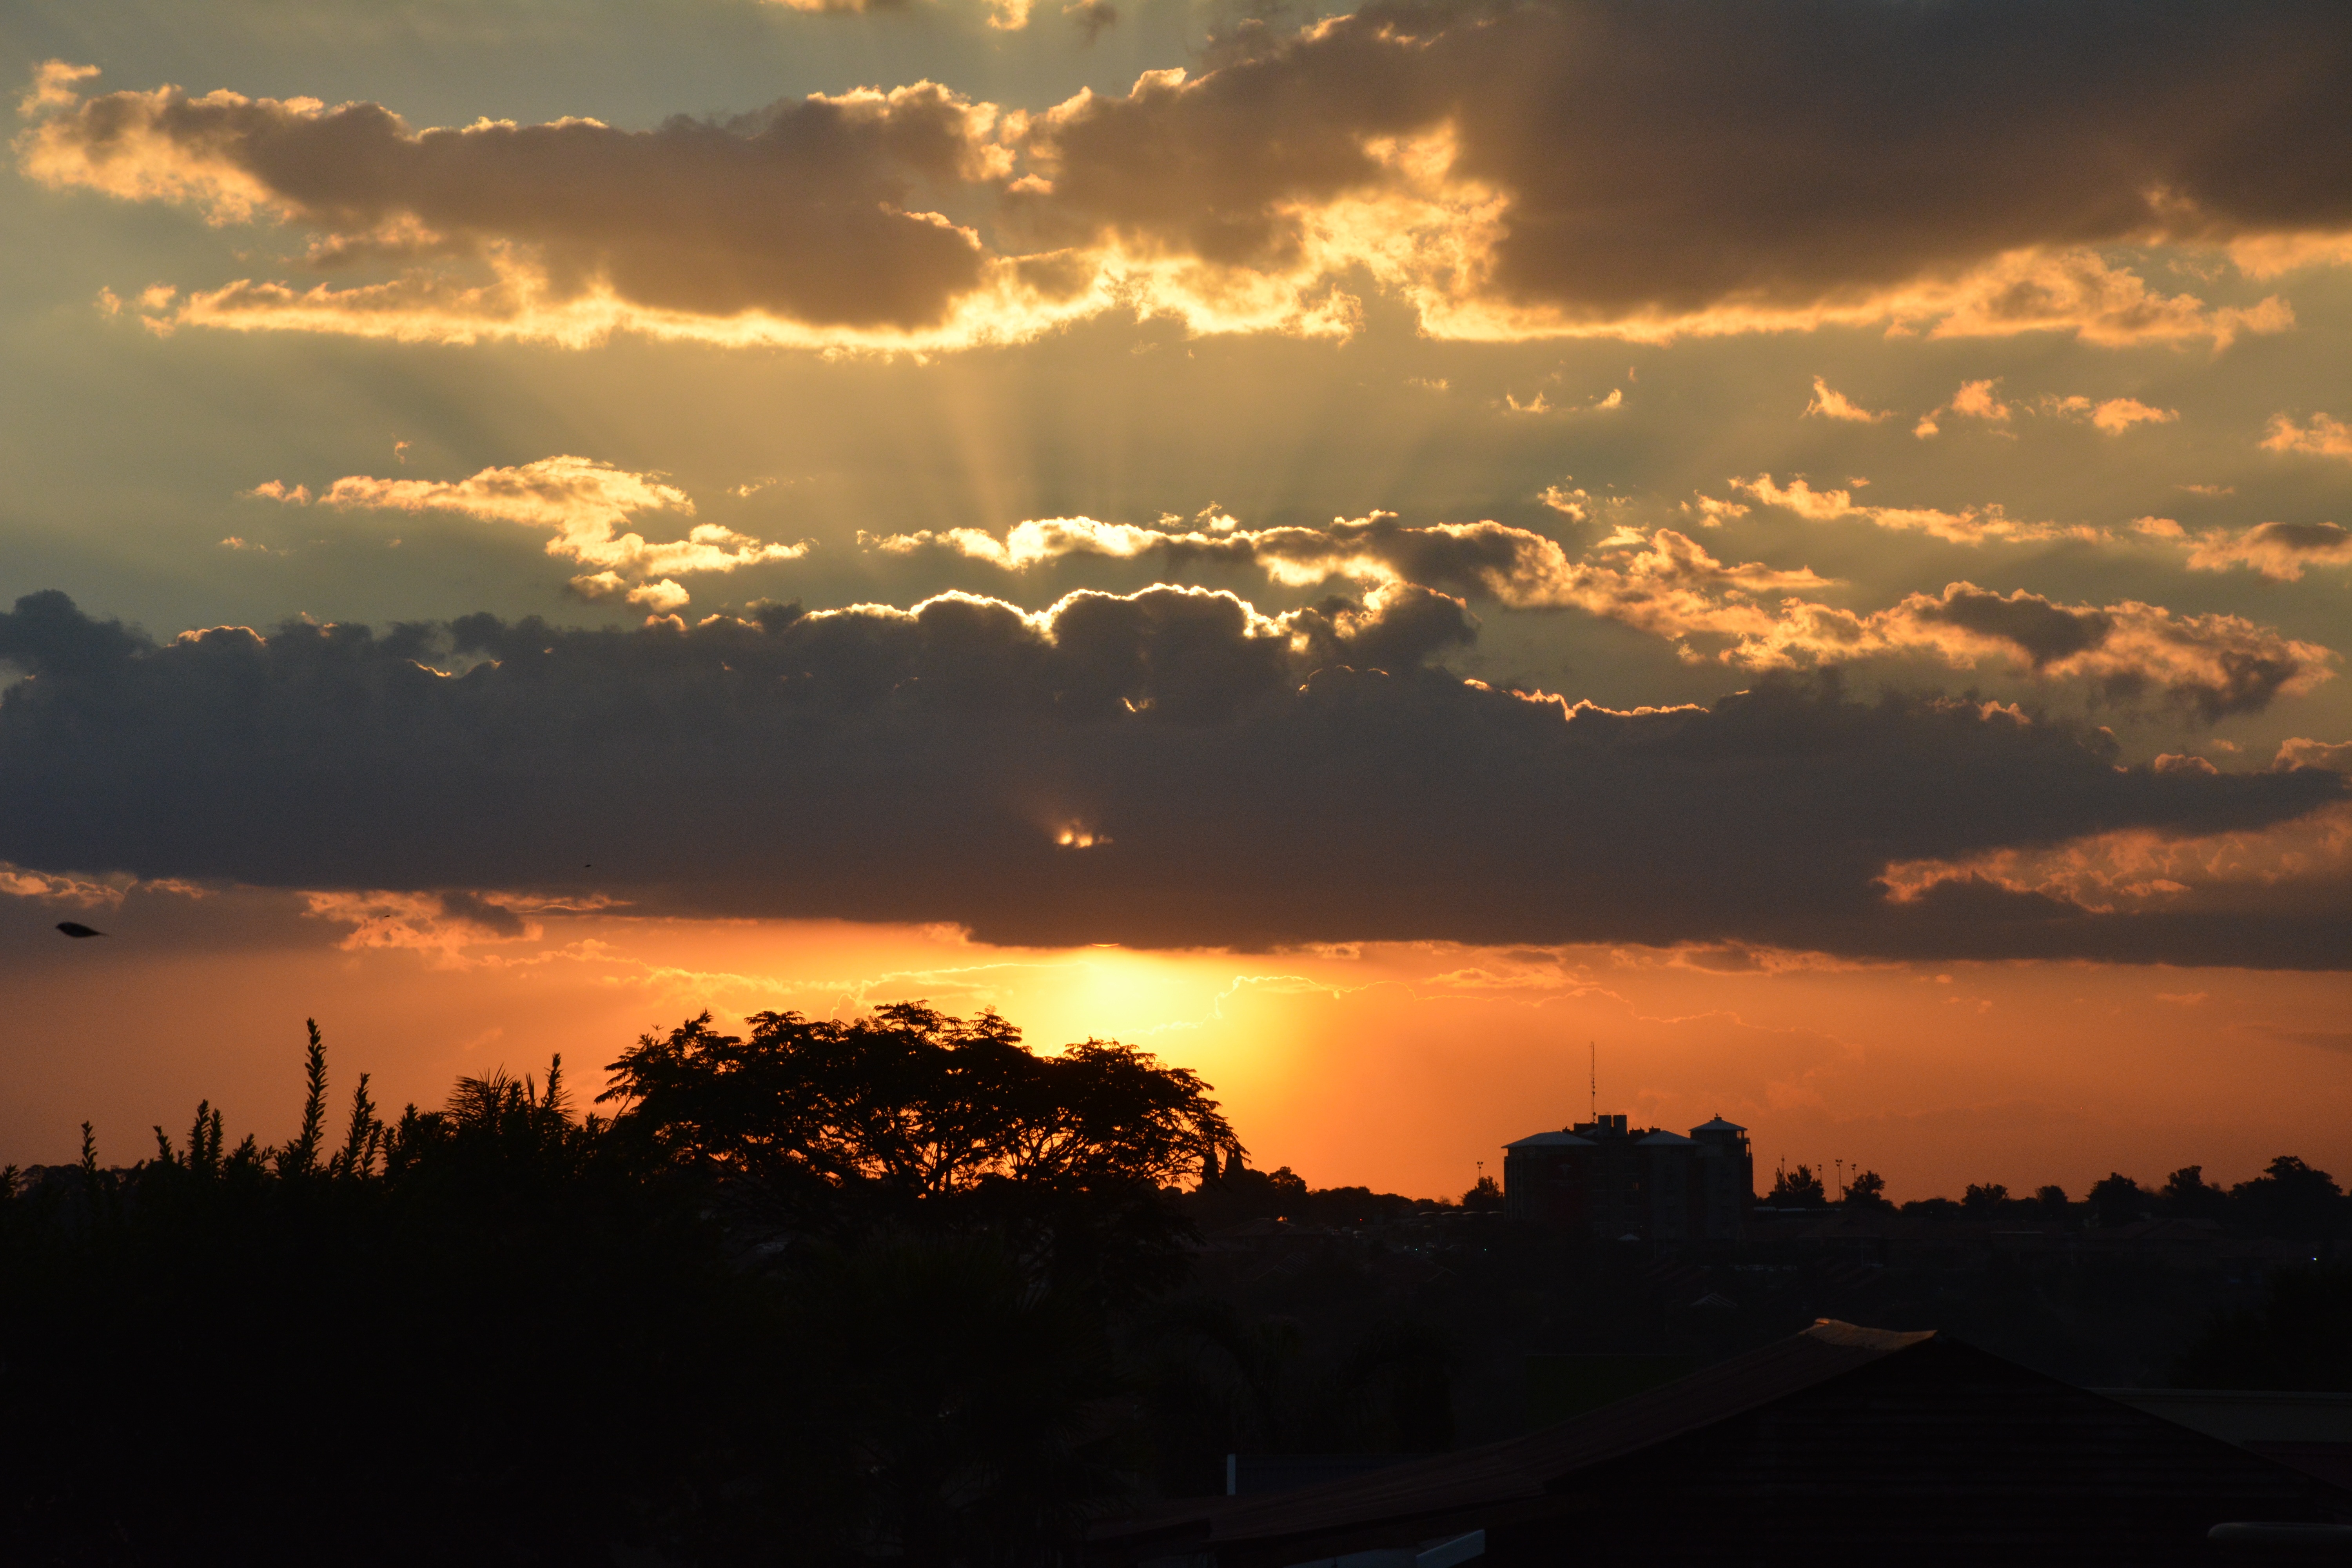
nature, horizon, cloud, sky, sun, sunrise, sunset, sunlight, morning, dawn, atmosphere, dusk, evening, africa, afterglow, red sky at morning